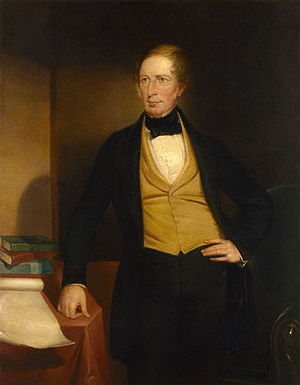
Charles Sturt
Charles Sturt 1849.
Charles Sturt var en britisk opdagelsesrejsende.